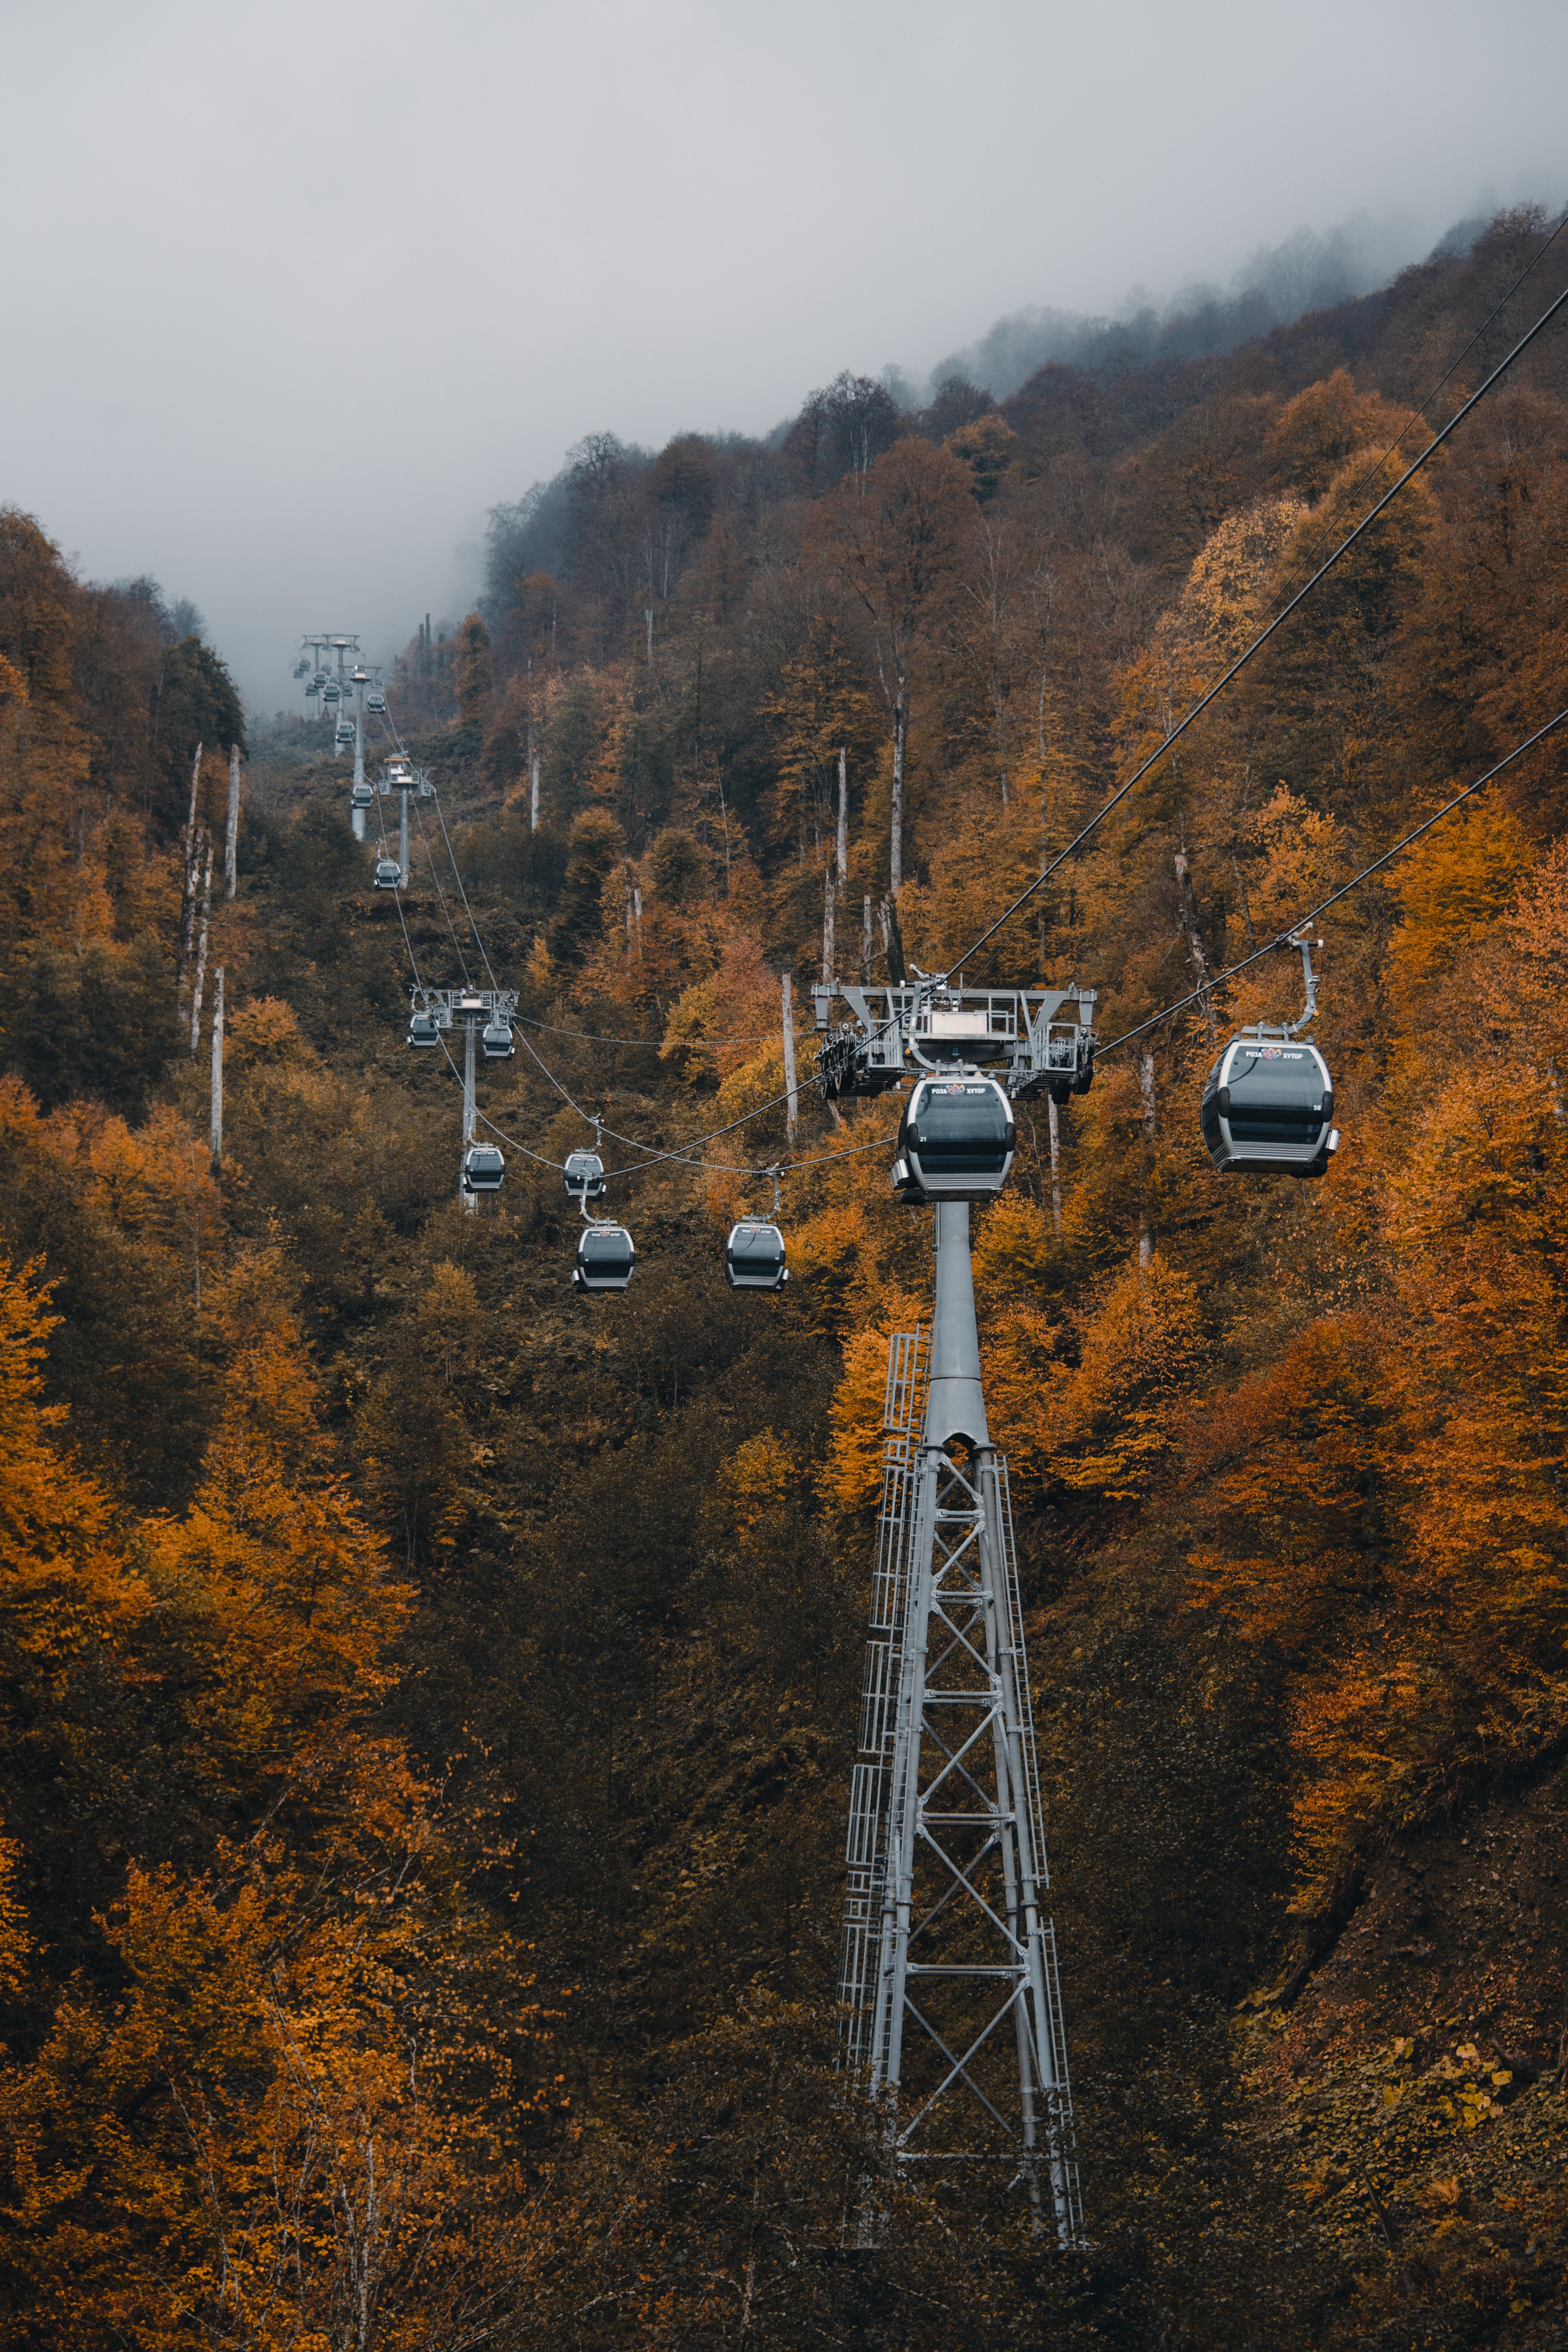
natural